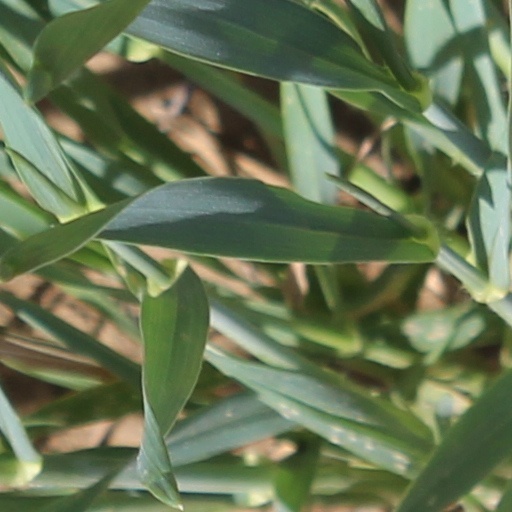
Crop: wheat